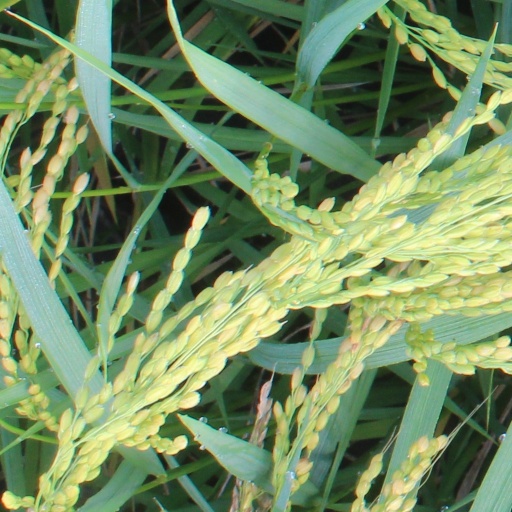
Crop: rice